Electrodynamic droplet deformation

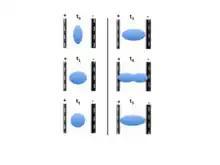
Schematic of Periodic Droplet Deformation Between Prolate and Oblate Shapes Due to the Presence of an Oscillating Electric Field

Electrohydrodynamic droplet deformation is a phenomenon that occurs when liquid droplets suspended in a second immiscible liquid are exposed to an oscillating electric field. Under these conditions, the droplet will periodically deform between prolate and oblate spheroids. The characteristic frequency and magnitude of the deformation is determined by a balance of electrodynamic, hydrodynamic, and capillary stresses acting on the droplet interface. This phenomenon has been studied extensively both mathematically and experimentally because of the complex fluid dynamics that occur. Characterization and modulation of electrodynamic droplet deformation is of particular interest for engineering applications because of the growing need to improve the performance of complex industrial processes(e.g. two-phase cooling, crude oil demulsification). The primary advantage of using oscillatory droplet deformation to improve these engineering processes is that the phenomenon does not require sophisticated machinery or the introduction of heat sources. This effectively means that improving performance via oscillatory droplet deformation is simple and in no way diminishes the effectiveness of the existing engineering system.